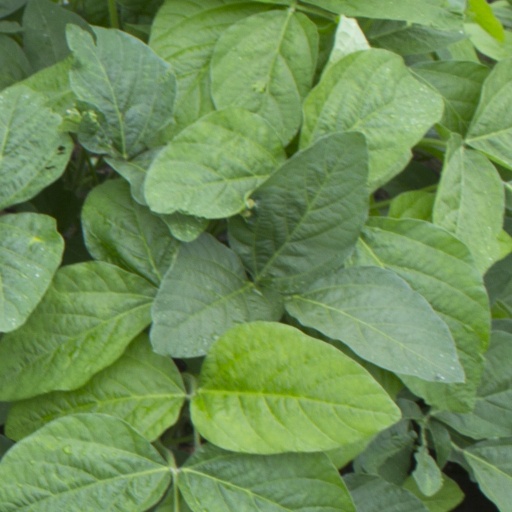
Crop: soybean